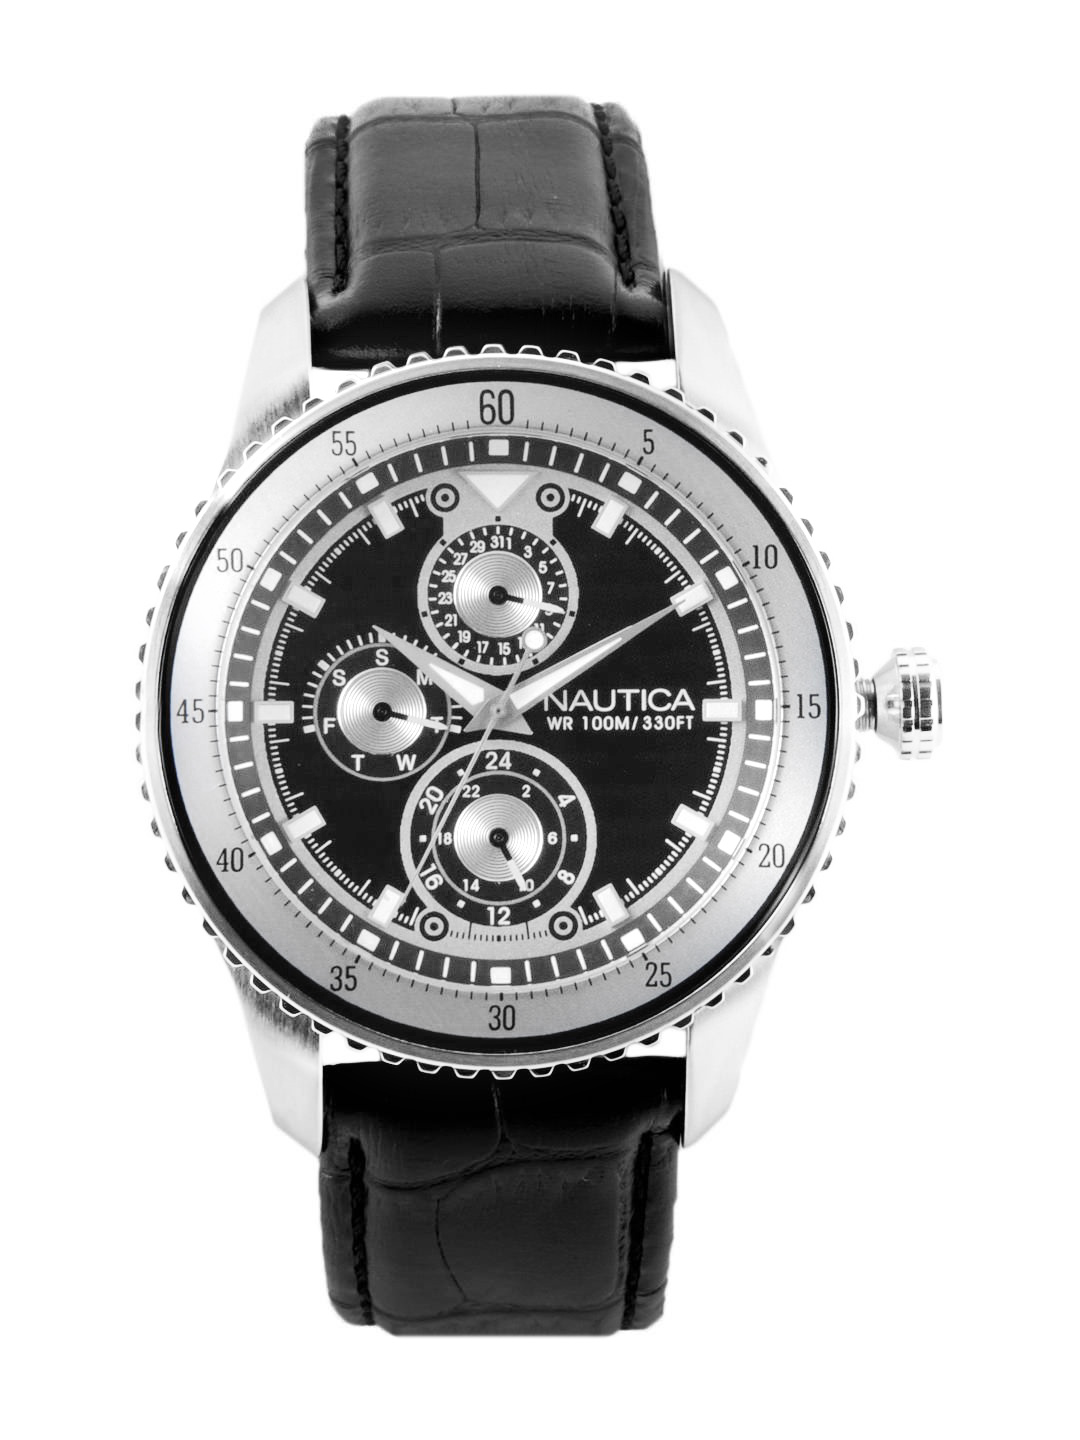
Nautica Men Black Dial Chronograph Watch
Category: Accessories / Watches / Watches
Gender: Men
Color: Black
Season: Winter 2016
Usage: Casual